Konkordiaplatz

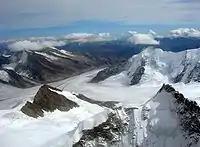
Aerial view of the Aletsch Glacier with the converging Jungfraufirn and Grosser Aletschfirn. Peaks of the Valais Alps on the horizon.

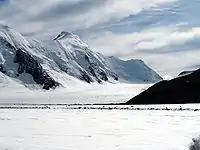
View from Konkordia towards Aletschhorn

The Konkordiaplatz or Concordia Place (French: Place de la Concorde), is a flat area of snow and ice lying just to the south of the Jungfrau in the Bernese Alps in the Swiss canton of Valais. It is the junction of four large glaciers coming down from the "Aletschfirn", the "Jungfraufirn", the "Ewigschneefäld" and the "Grüneggfirn". The main Aletsch Glacier originates from Konkordiaplatz. The "Konkordiaplatz Charter" was signed by the municipalities located in the Jungfrau-Aletsch Protected Area UNESCO World Heritage site, vowing to retain the aesthetic beauty of the region.